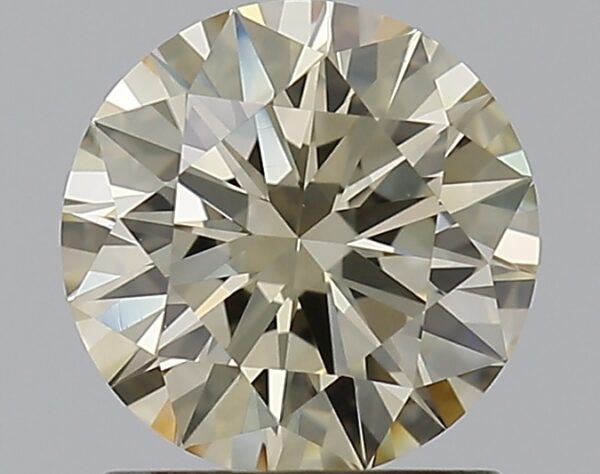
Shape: round
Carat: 1.03
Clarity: VS1
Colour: O-P
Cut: EX
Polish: EX
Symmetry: EX
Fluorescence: F
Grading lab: GIA
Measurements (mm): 6.59 x 6.62 x 3.94